Stockland Rockhampton

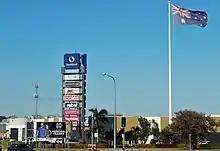
Stockland Rockhampton as seen from the intersection of Yaamba Road and Moores Creek Road, 2022

Development approval was granted in October 2006 to incorporate the neighbouring Kmart Plaza into the main centre, and construction has commenced. The redevelopment cost A$100 million and added approximately 75 specialty stores. The integration of the two centres was completed in 2009, opening on 13 August 2009 with full completion of the redevelopment achieved in 2010.